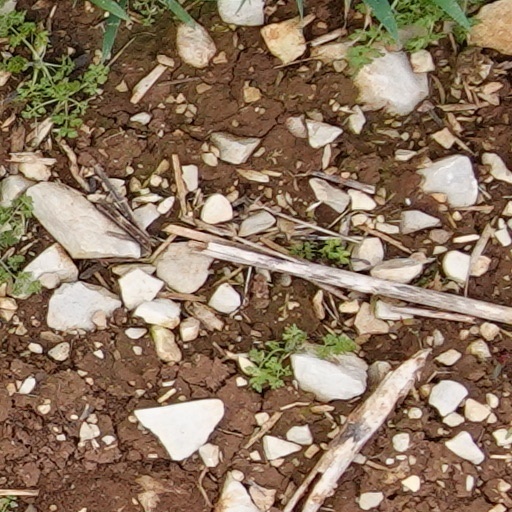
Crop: wheat